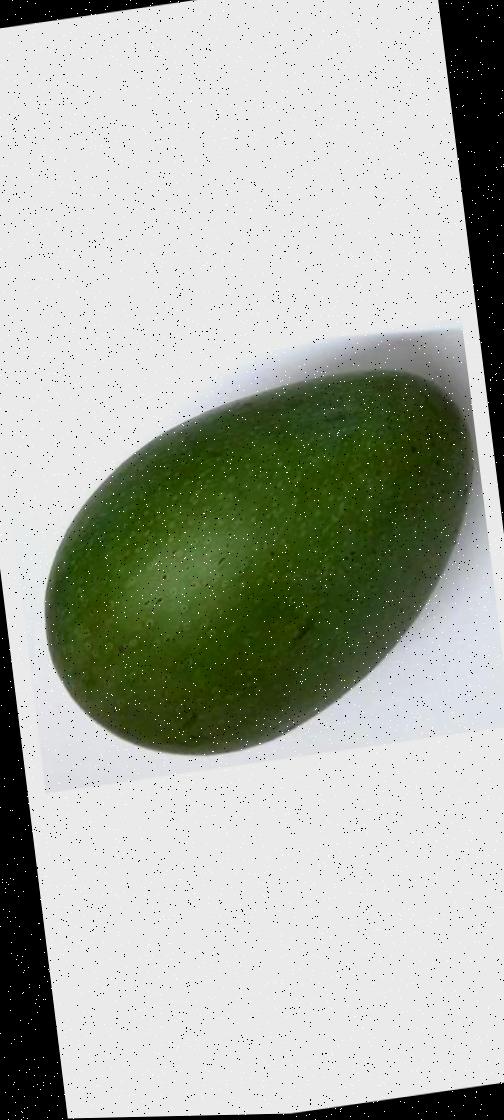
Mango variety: Ashshina Zhinuk